Sibley tent

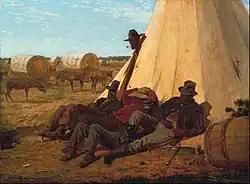
"The Bright Side", 1862–1863 by Winslow Homer

After Sibley's death, his relatives attempted unsuccessfully to collect the royalties from the War Department.